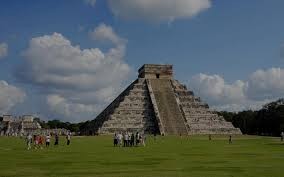
Landmark: Chichen Itza